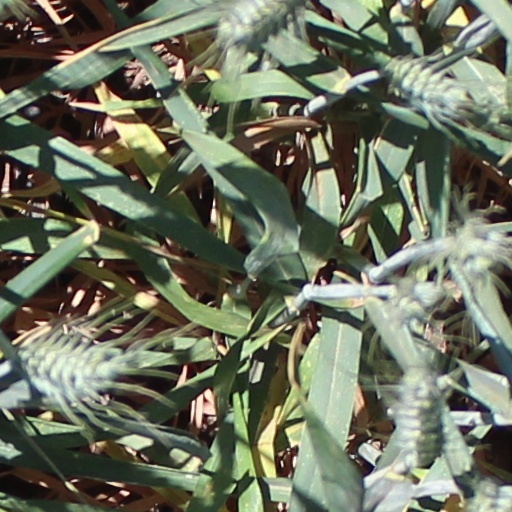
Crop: wheat